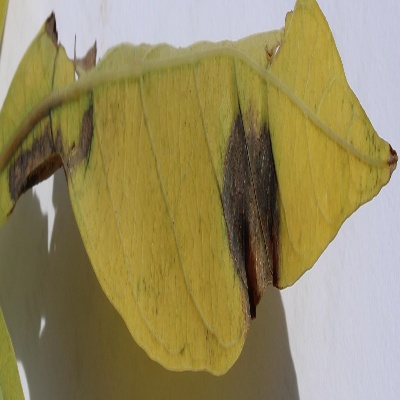
Crop: Cassava
Condition: bacterial blight